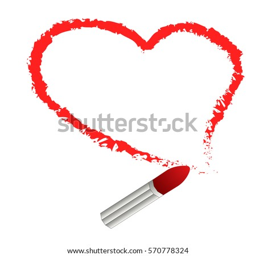
creative red heart on a pale pink background